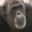
Label: chimpanzee